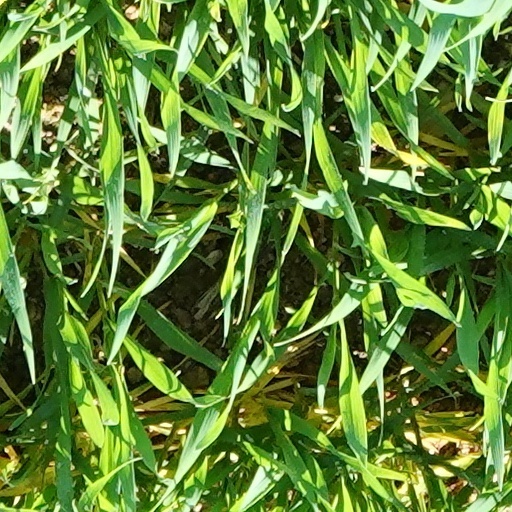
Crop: wheat